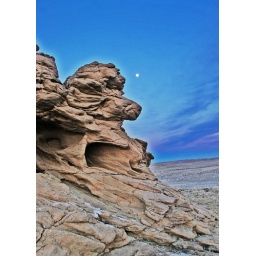
This is a hill near the abandoned farm house near Hiland, Wy.